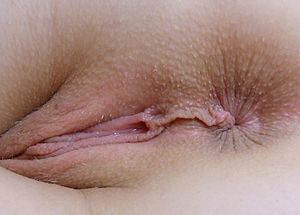
Mellemkød
Abnormalt kvindeligt mellemkød, med en raphe (sammenføjningen oftest set hos mænd)
21 årig kvindes anus med fremtrædende Perineal raphe (en sammensmeltning ved mellemkødet, oftest set hos mænd).
Mellemkødet er regionen mellem anus og kønsorganerne. Området har mange nerveender og er særdeles følsomt hos de fleste.